Carole Karemera

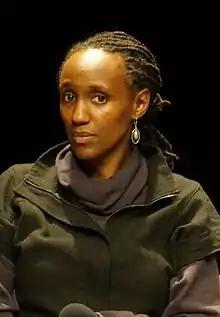

Carole Umulinga Karemera (born 1975) is a Belgian-born Rwandan actress, saxophone player, theater director, festivals producer and culture policy expert.